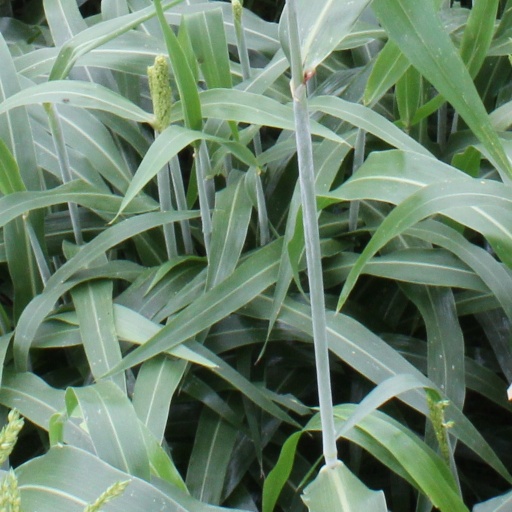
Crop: sorghum